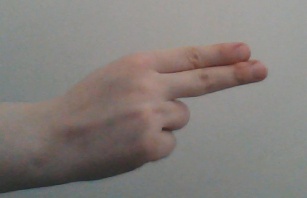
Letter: ain